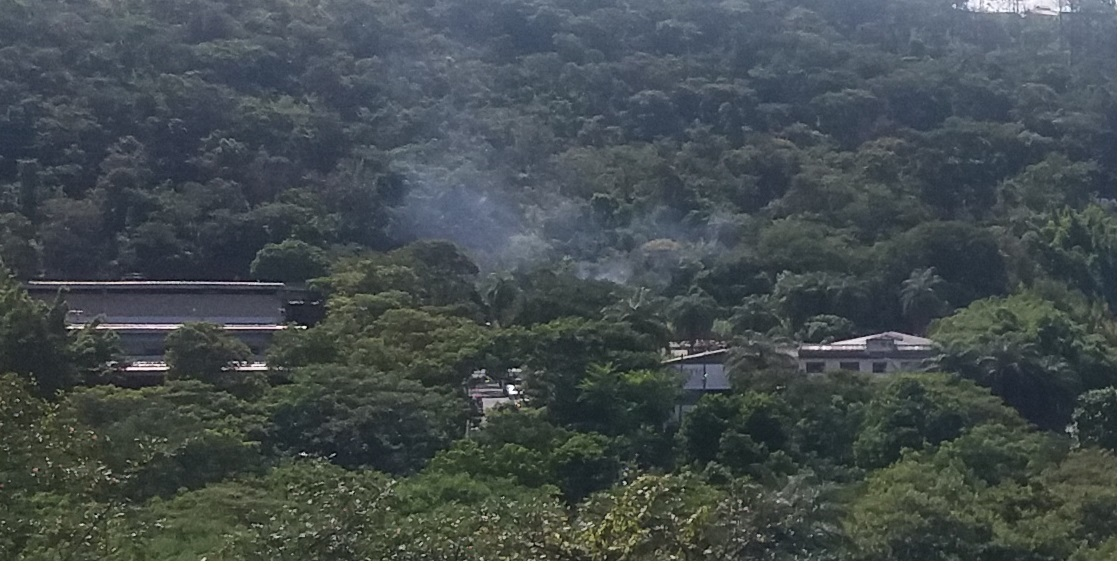
Fire: no
Smoke: yes